Camp Hill, Queensland

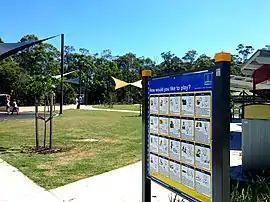
Playground in Whites Hill Reserve, Camp Hill

Camp Hill is a suburb in the City of Brisbane, Queensland, Australia. In the , Camp Hill had a population of 12,254 people.